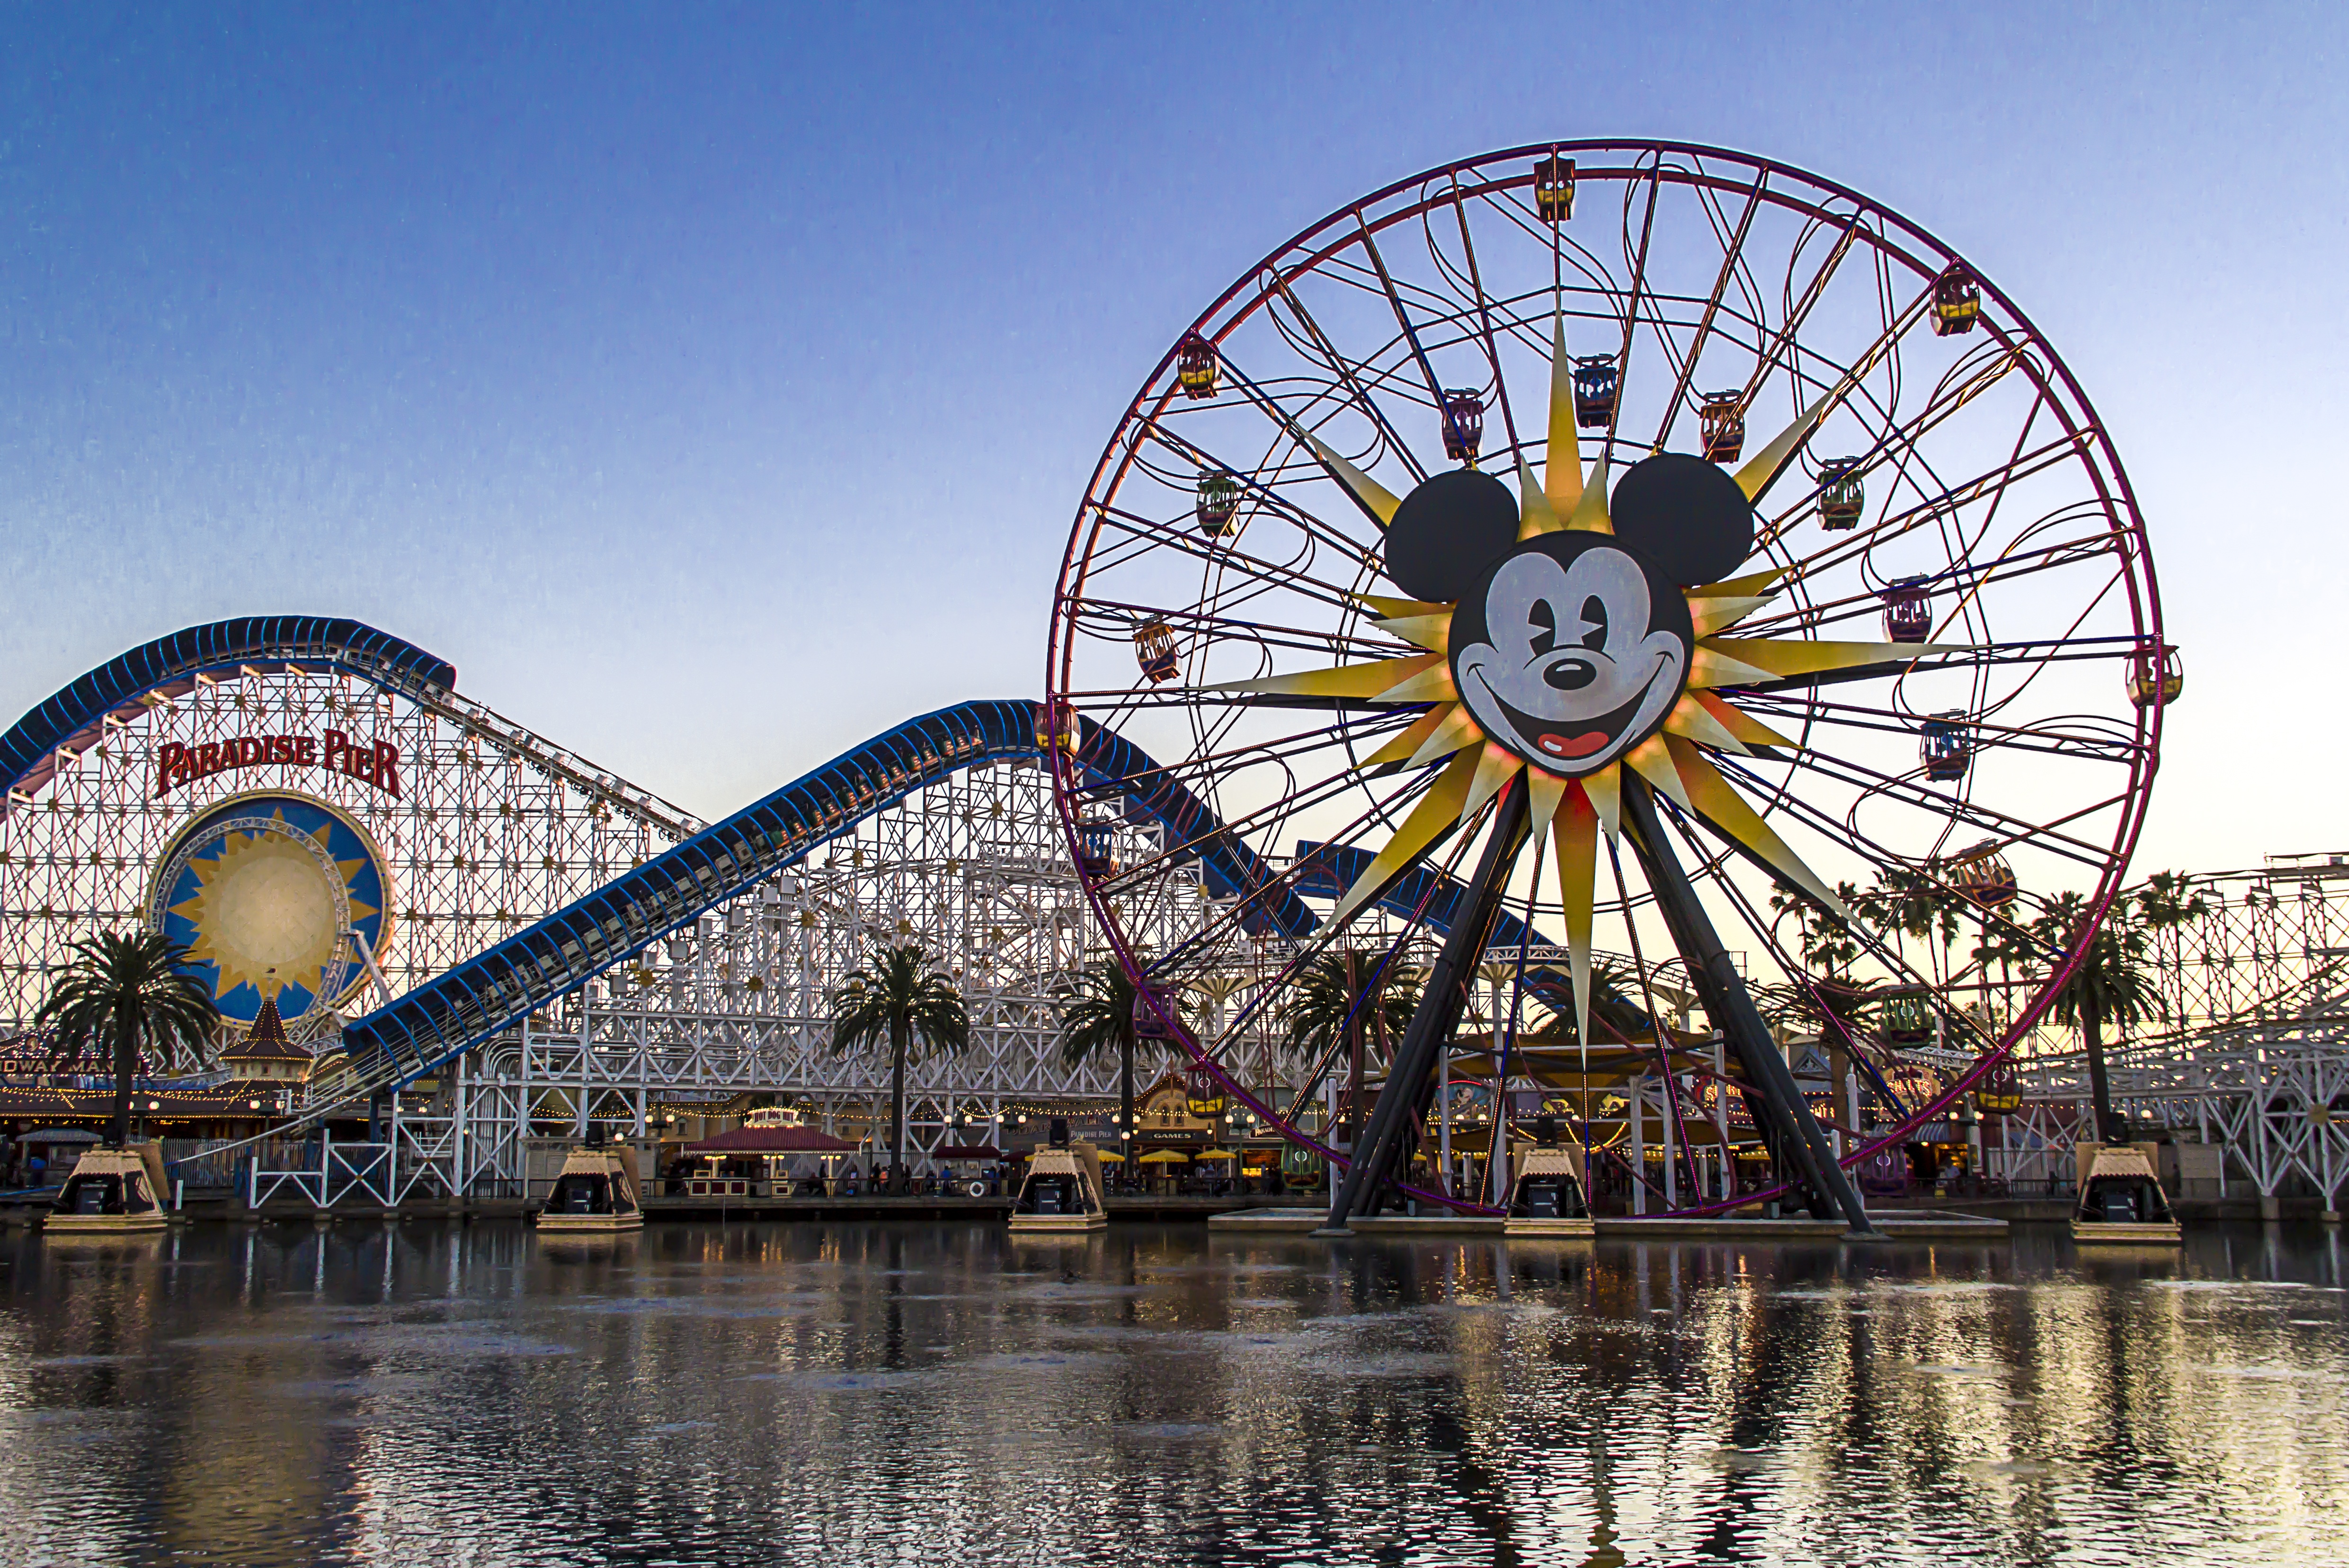
sky, vacation, travel, recreation, young, ferris wheel, amusement park, park, usa, america, landmark, california, outdoors, tourist attraction, mickey mouse, amusement ride, outdoor recreation, nonbuilding structure, adventure park